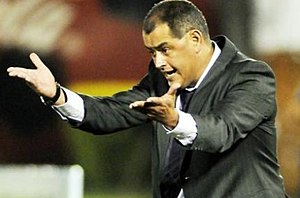
Francisco Arce
Francisco Arce er en tidligere paraguayansk fodboldspiller.